Magic Brush

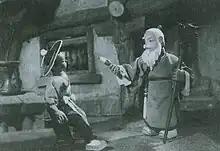

The Magic Brush is a Chinese animated stop-motion film, based on a Chinese folktale, produced by the Shanghai Animation Film Studio. There were two versions of the film. In 1954 the first film was called ""Ma Liang and his Magic Brush"" (Chinese: 神筆馬良). In 1955 the second film was called ""Magic Brush"" (Chinese: 神筆). They are also interchangeably referred to as the ""Magic Pen"" or ""Magical Pen"".